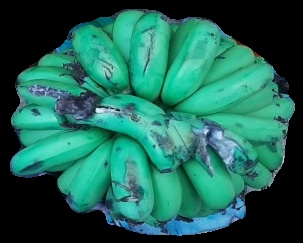
Variety: pachbale
Grade: grade2